Inanna

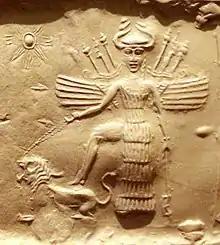
Goddess Ishtar on an Akkadian seal, 2350–2150 BCE. She is equipped with weapons on her back, has a horned helmet, places her foot in a dominant posture upon a lion secured by a leash and is accompanied by the star of Shamash.

Inanna is the ancient Mesopotamian goddess of war, love, and fertility. She is also associated with political power, divine law, sensuality, and procreation. Originally worshipped in Sumer, she was known by the Akkadians, Babylonians, and Assyrians as Ishtar. Her primary title is "the Queen of Heaven".